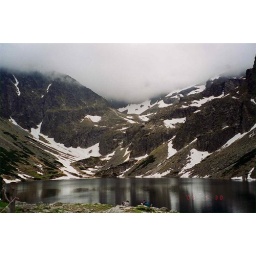
lake in the mountain